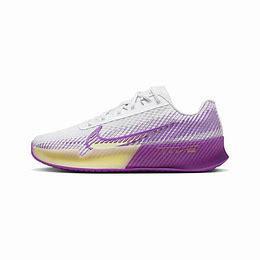
Brand: Nike
Model: Court Air Zoom Vapor 11